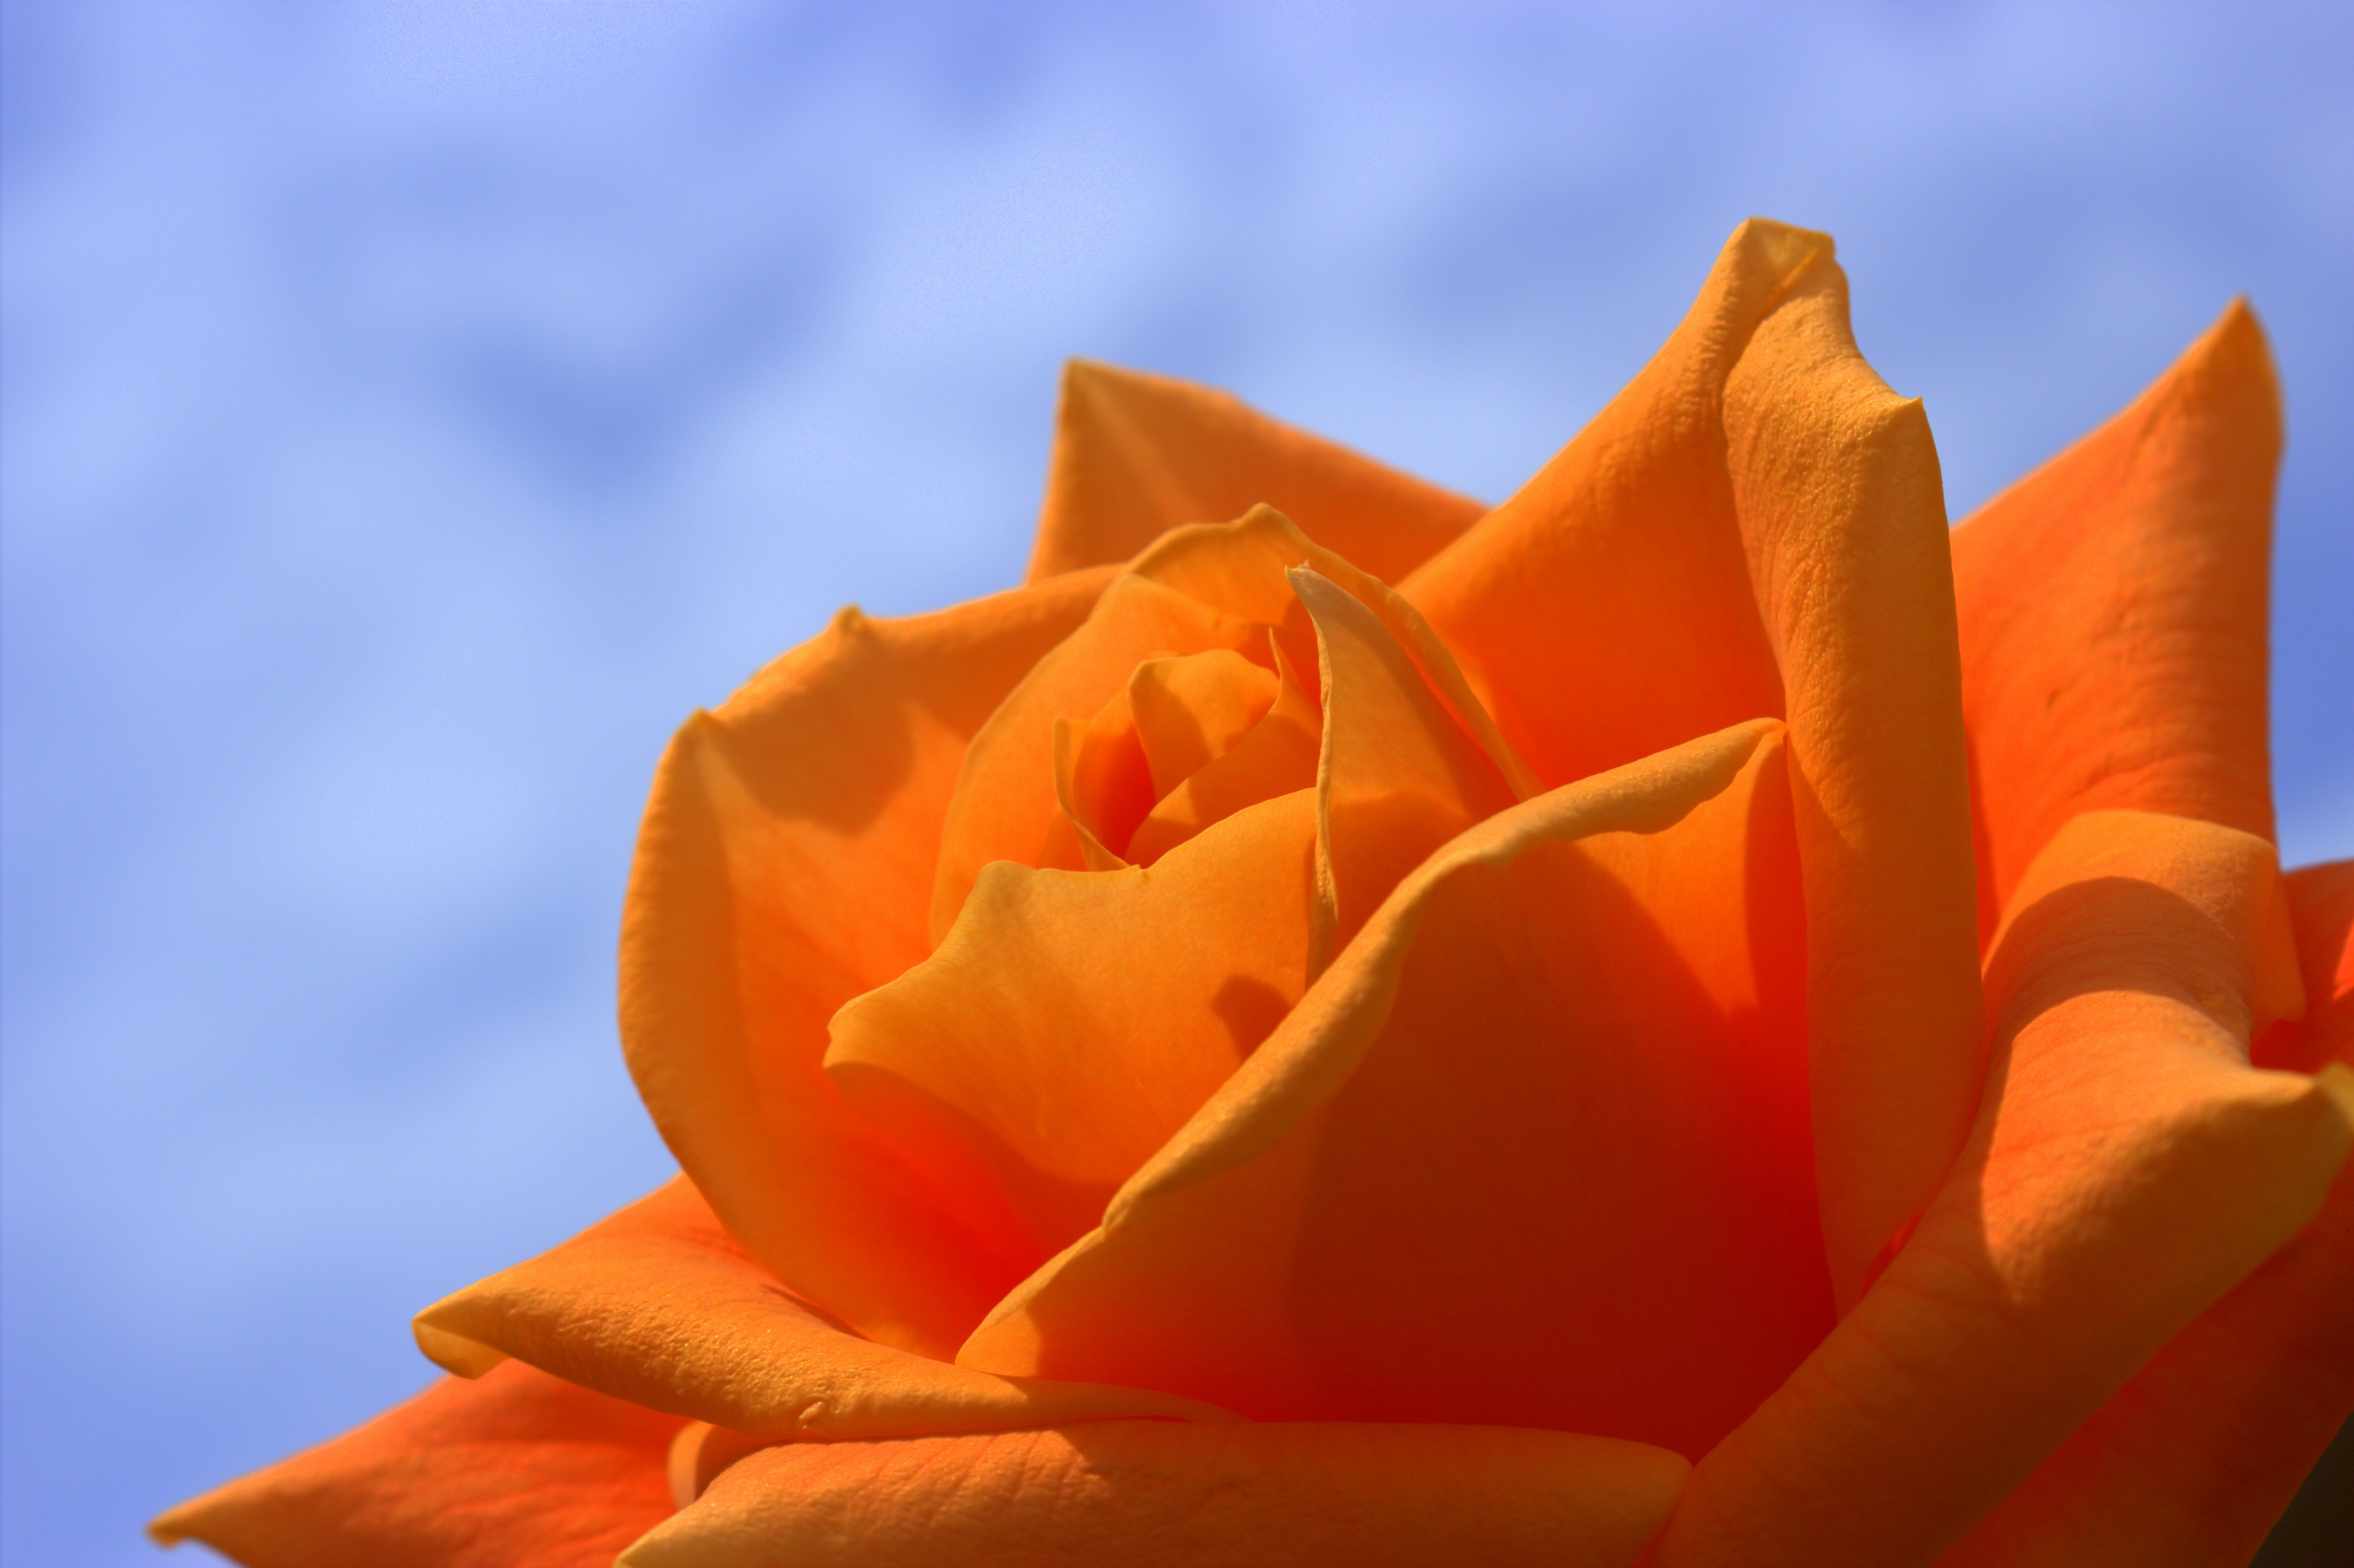
plant, sky, flower, petal, bloom, summer, rose, orange, blue, yellow, flora, flowers, close up, roses, beauty, fragrance, macro photography, flowering plant, rose family, plant stem, land plant